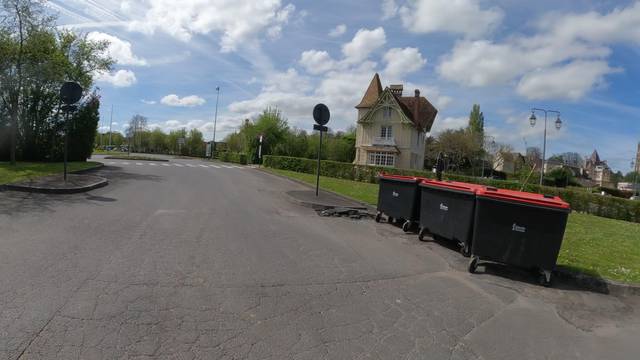
Region: France
Coordinates: 49.273, -0.7021